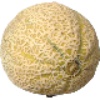
Label: cantaloupe